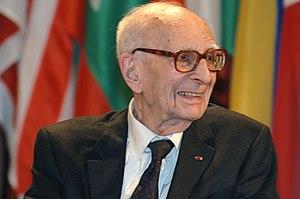
Claude Lévi-Strauss [klod levi stʁos], né le 28 novembre 1908 à Bruxelles et mort le 30 octobre 2009 à Paris, est un anthropologue et ethnologue français qui a exercé une influence majeure à l'échelle internationale sur les sciences humaines et sociales dans la seconde moitié du XXᵉ siècle. Il est devenu notamment l'une des figures fondatrices du structuralisme à partir des années 1950 en développant une méthodologie propre, l'anthropologie structurale, par laquelle il a renouvelé en profondeur l'ethnologie et l'anthropologie en leur appliquant les principes holistes issus de la linguistique, de la phonologie, des mathématiques et des sciences naturelles.
L'antispécisme est un courant de pensée philosophique et moral, formalisé dans les années 1970 par des philosophes anglo-saxons qui défendent un renouveau de l'animalisme, et considèrent que l'espèce à laquelle appartient un animal n'est pas un critère pertinent pour décider de la manière dont on doit le traiter et de la considération morale qu'on doit lui accorder. Les philosophes Richard D. Ryder et Peter Singer développent le concept « antispécisme », en l'opposant au spécisme, plaçant l'espèce humaine au-dessus de toutes les autres et accordant une considération morale plus grande à certaines espèces animales qu'à d'autres.
Le complexe d'Œdipe, parfois contracté dans l'expression « l'Œdipe », est un concept central de la psychanalyse. Théorisé par Sigmund Freud dès sa première topique, il est défini comme le désir d'entretenir un rapport amoureux et voluptueux avec le parent du sexe opposé et celui d'éliminer le parent du même sexe considéré comme rival. Ainsi, le fait qu'un garçon durant cette période soit amoureux de sa mère et désire tuer son père répond à l'impératif du complexe d'Œdipe.
Le Boléro de Maurice Ravel est une musique de ballet pour orchestre en ut majeur composée en 1928 et créée le 22 novembre de la même année à l’Opéra Garnier par sa dédicataire, la danseuse russe Ida Rubinstein. Mouvement de danse au rythme et au tempo invariables, à la mélodie uniforme et répétitive, le Boléro de Ravel tire ses seuls éléments de variation des effets d’orchestration, d’un lent crescendo et, in extremis, d’une courte modulation en mi majeur.
L'humanisme, terme créé à la fin du XVIIIᵉ siècle et popularisé au début du XIXᵉ siècle, a d'abord et pendant longtemps désigné exclusivement un mouvement culturel, philosophique et artistique prenant naissance au XIVᵉ siècle dans l'Italie de la Renaissance, puis se développant dans le reste de l’Europe. Moment de transition du Moyen Âge aux Temps modernes, ce mouvement est en partie porté par l'esprit de laïcité qui resurgit alors, point de départ d’une crise de confiance profonde qui affecte l'Église catholique.
La mythologie est soit un ensemble de mythes liés à une civilisation, une religion ou un thème particulier, soit l'étude de ces mythes. Les chercheurs qui étudient les mythologies sont appelés « mythologues ».